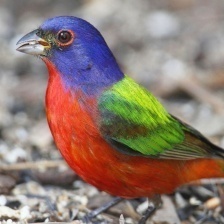
Species: PAINTED BUNTING
Scientific name: PASSERINA CIRIS
ImageNet parent category: indigo_bunting